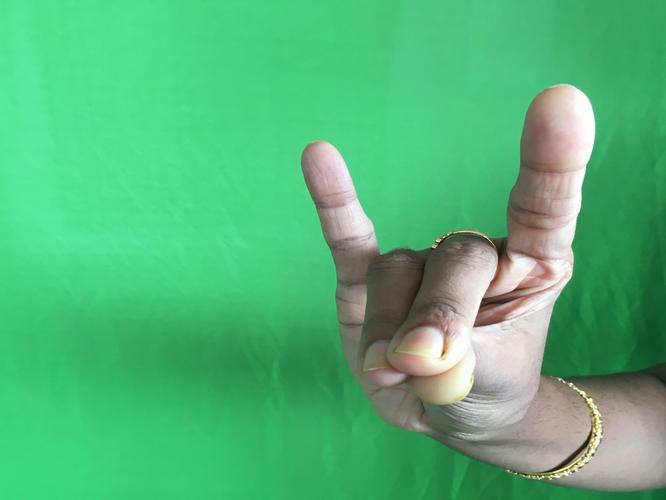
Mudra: Simhamukham
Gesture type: single_hand